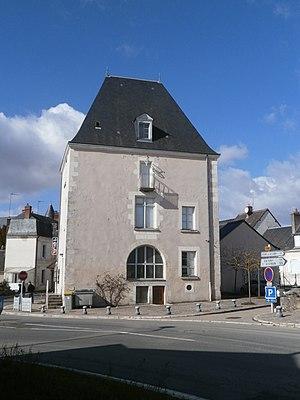
L'ancien octroi
Genillé est une commune française du département d'Indre-et-Loire, en région Centre-Val de Loire. Habité dès le Néolithique, ce bourg rural de la vallée de l'Indrois fut un important vicus attesté dès l'époque mérovingienne, époque à laquelle on y battait monnaie. L'histoire de la paroisse est marquée par deux personnages, Adam Fumée proche conseiller de Charles VII, Louis XI puis Charles VIII dans la seconde moitié du XVᵉ siècle puis Michel de Marolles au XVIIᵉ siècle, abbé de Villeloin, grand collectionneur, homme de lettres et de salons. Au milieu du XIXᵉ siècle, une grande ferme s'installe à Genillé, mettant en œuvre les techniques de culture les plus modernes et le président Patrice de Mac Mahon y fait une visite en 1877 ; l'exploitation se poursuit, avec des fortunes diverses, jusqu'en 1951.